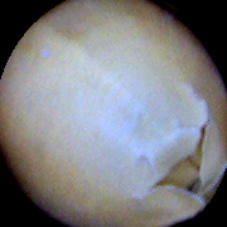
Label: Skin-damaged